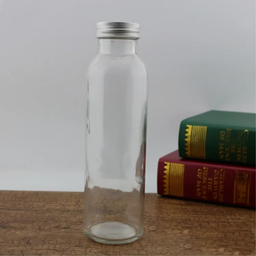
Label: bottles